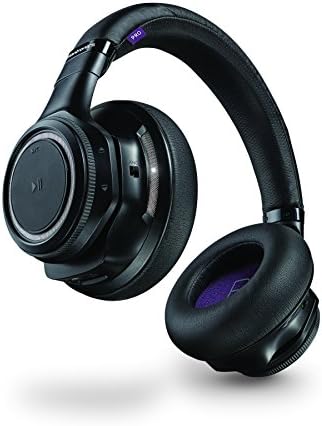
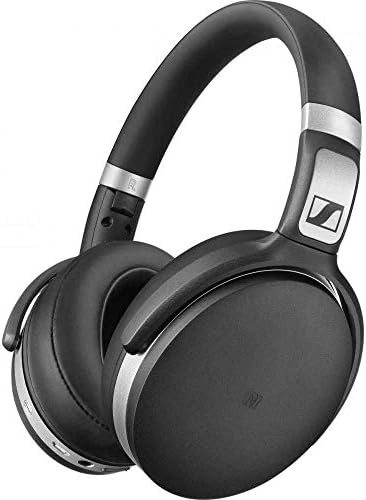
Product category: headphones
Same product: no